Fujiko (religion)

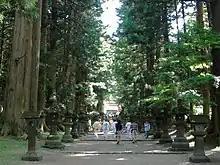
Fuji-ko members on the approach to Kitaguchi Hongu Fuji Sengen Shrine.

Fujiko (富士講) is a Japanese religious group. One of the popular beliefs established in the Edo period, especially in the eastern Kanto region centered on Edo, with a lineage of Kakugyo. The term "Fujikō" is usually used to refer to the religious system and religious movement in general. The term is also sometimes used to refer to Mount Fuji and its divine spirits.